Hyperion (moon)

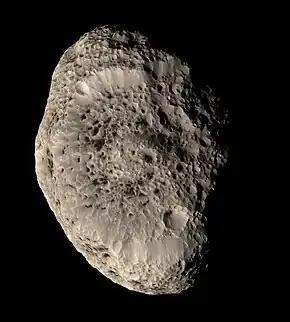
Hyperion in approximately natural color, as photographed by the "Cassini" spacecraft. Bond-Lassell Dorsum arcs across much of Hyperion's face

Hyperion , also known as Saturn VII, is the eighth-largest moon of Saturn. It is distinguished by its highly irregular shape, chaotic rotation, low density, and its unusual sponge-like appearance. It was the first non-rounded moon to be discovered.